Economic policy of the Barack Obama administration

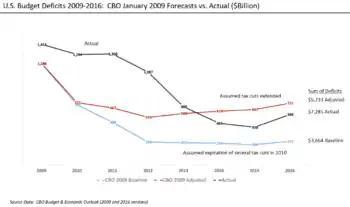
Comparison of CBO 2009 deficit forecasts versus actual results 2009–2016. The deficit was cut by nearly two-thirds, falling from $1.4 trillion in FY2009 to below $500 billion by FY2014. Relative to the size of the economy, it fell each year 2010–2015.

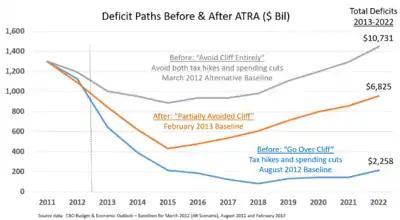
Three CBO deficit scenarios related to the American Taxpayer Relief Act of 2012 (ATRA) and the Fiscal Cliff. The blue line (August 2012 baseline) was the "current law" baseline, with tax increases and spending cuts that would take effect if laws were not changed. The grey line (March 2012 alternative baseline) was the "current policy" baseline, which represented the avoidance of the tax increases and spending cuts. The orange line (February 2013 baseline) was the post-ATRA result. The vertical black dotted line is the January 2013 date of enactment.

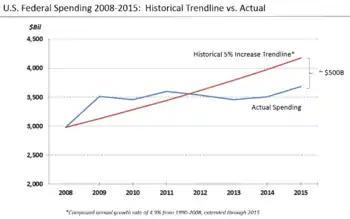
Comparison of actual U.S. Federal Spending 2008–2015 versus a trend line based on the 5% average annual increase in 1990–2008. Spending was below the trend line starting in 2012.

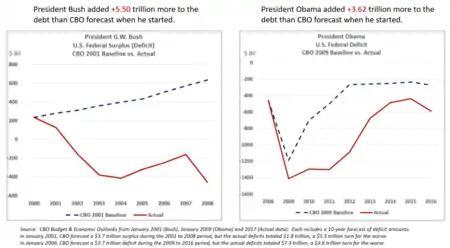
Comparison of annual federal deficits (CBO 10-year forecast from prior to inauguration vs. the actual amount), during the Obama and G.W. Bush presidencies. Bush added far more to the debt relative to the CBO 2001 forecast than Obama added relative to the CBO 2009 forecast.

The Great Recession had caused federal government revenues to fall to their lowest level relative to the size of the economy for 50 years, with tax revenues falling nearly $400 billion (20%) between 2008 and 2009. At the same time, safety net spending caused expenditures to rise considerably. For example, automatic stabilizer spending (such as unemployment compensation, food stamps, and disability payments, which increased without legislative action) ranged between $350–420 billion annually from 2009 to 2012, roughly 10% of the expenditures. The combination of higher outlays and lower receipts drove the budget deficit up even without any policy steps by President Obama, creating significant debt concerns. This resulted in a series of bruising debates with the Republican Congress, which attempted (with much success) to blame the President for the deficits caused primarily by the recession that began during the Bush administration.